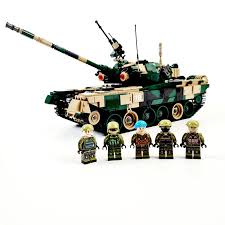
Label: Tank